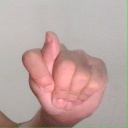
अक्षर: ट